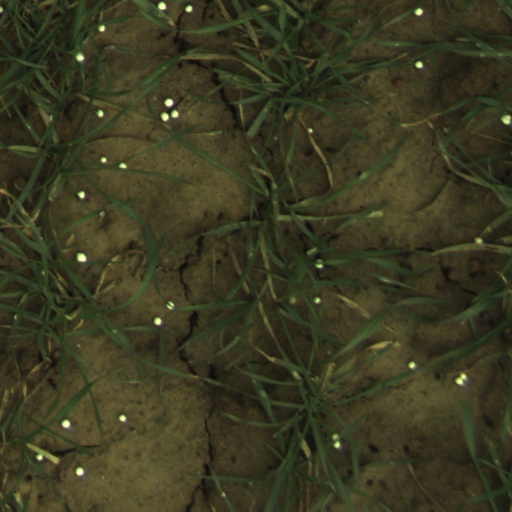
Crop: wheat